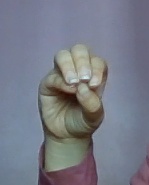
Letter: ha